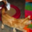
Label: cat